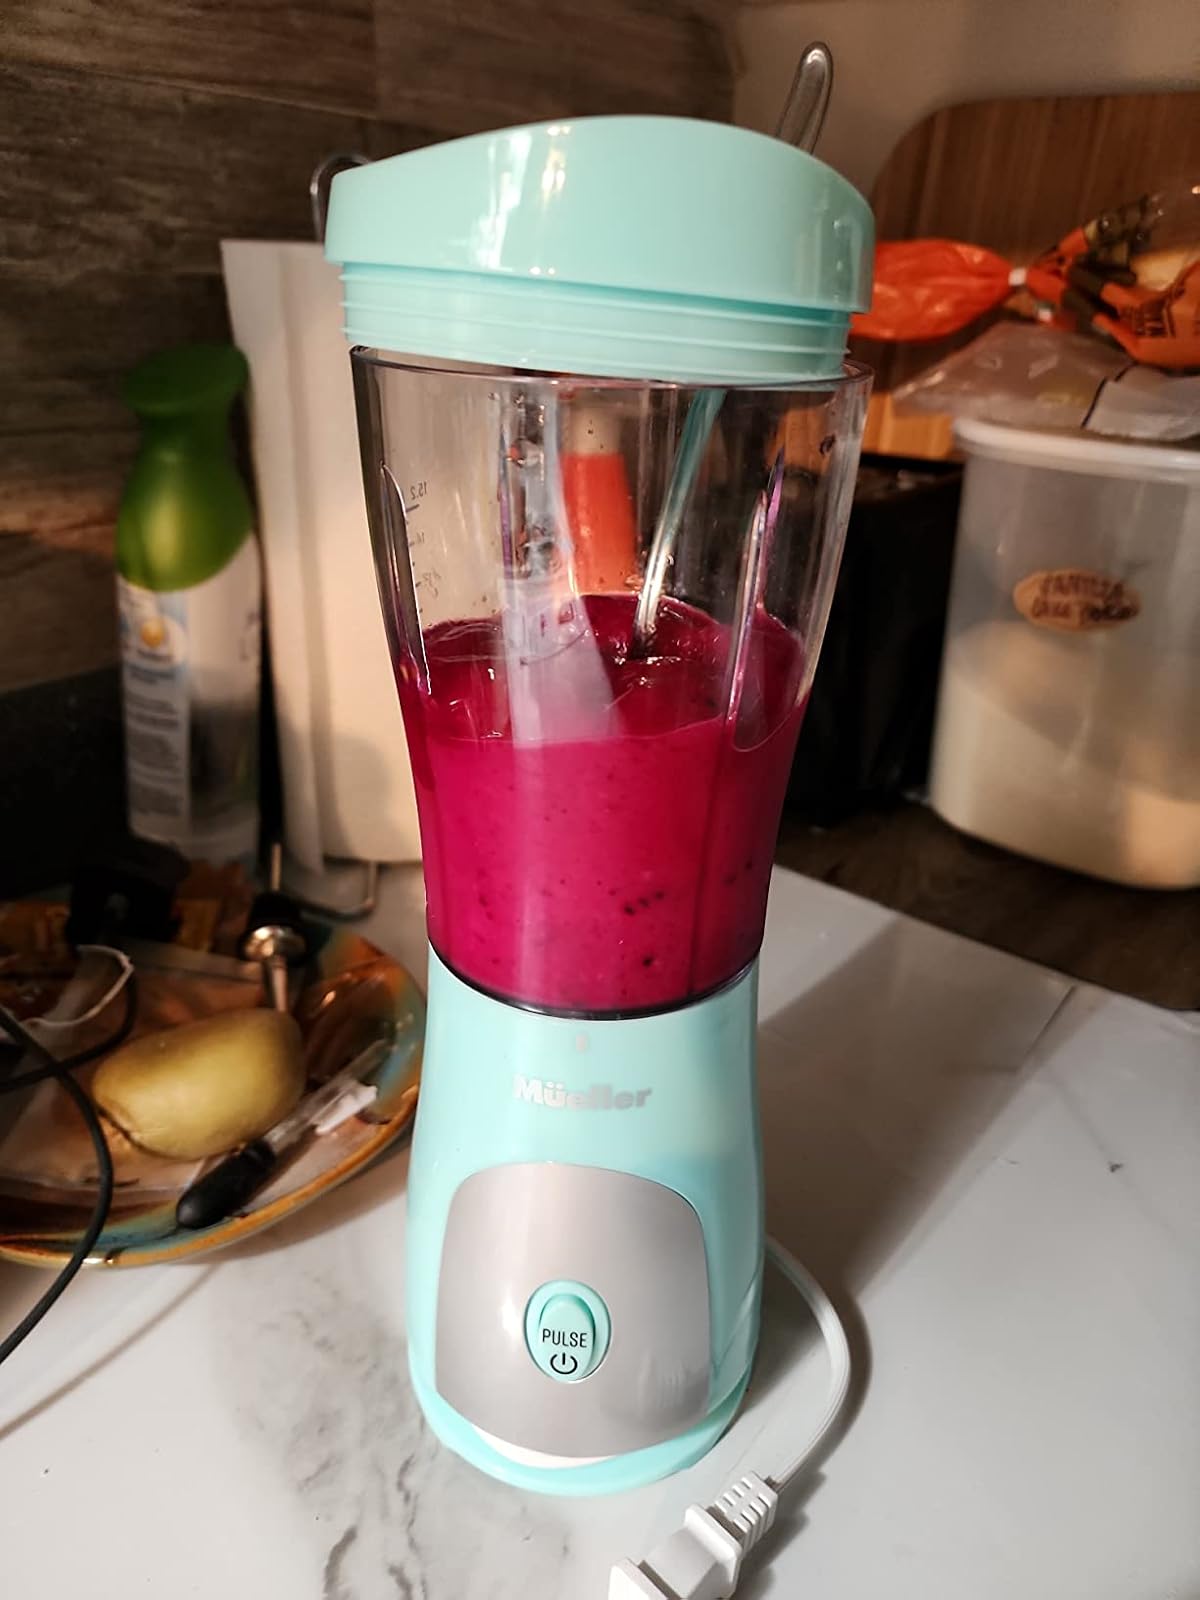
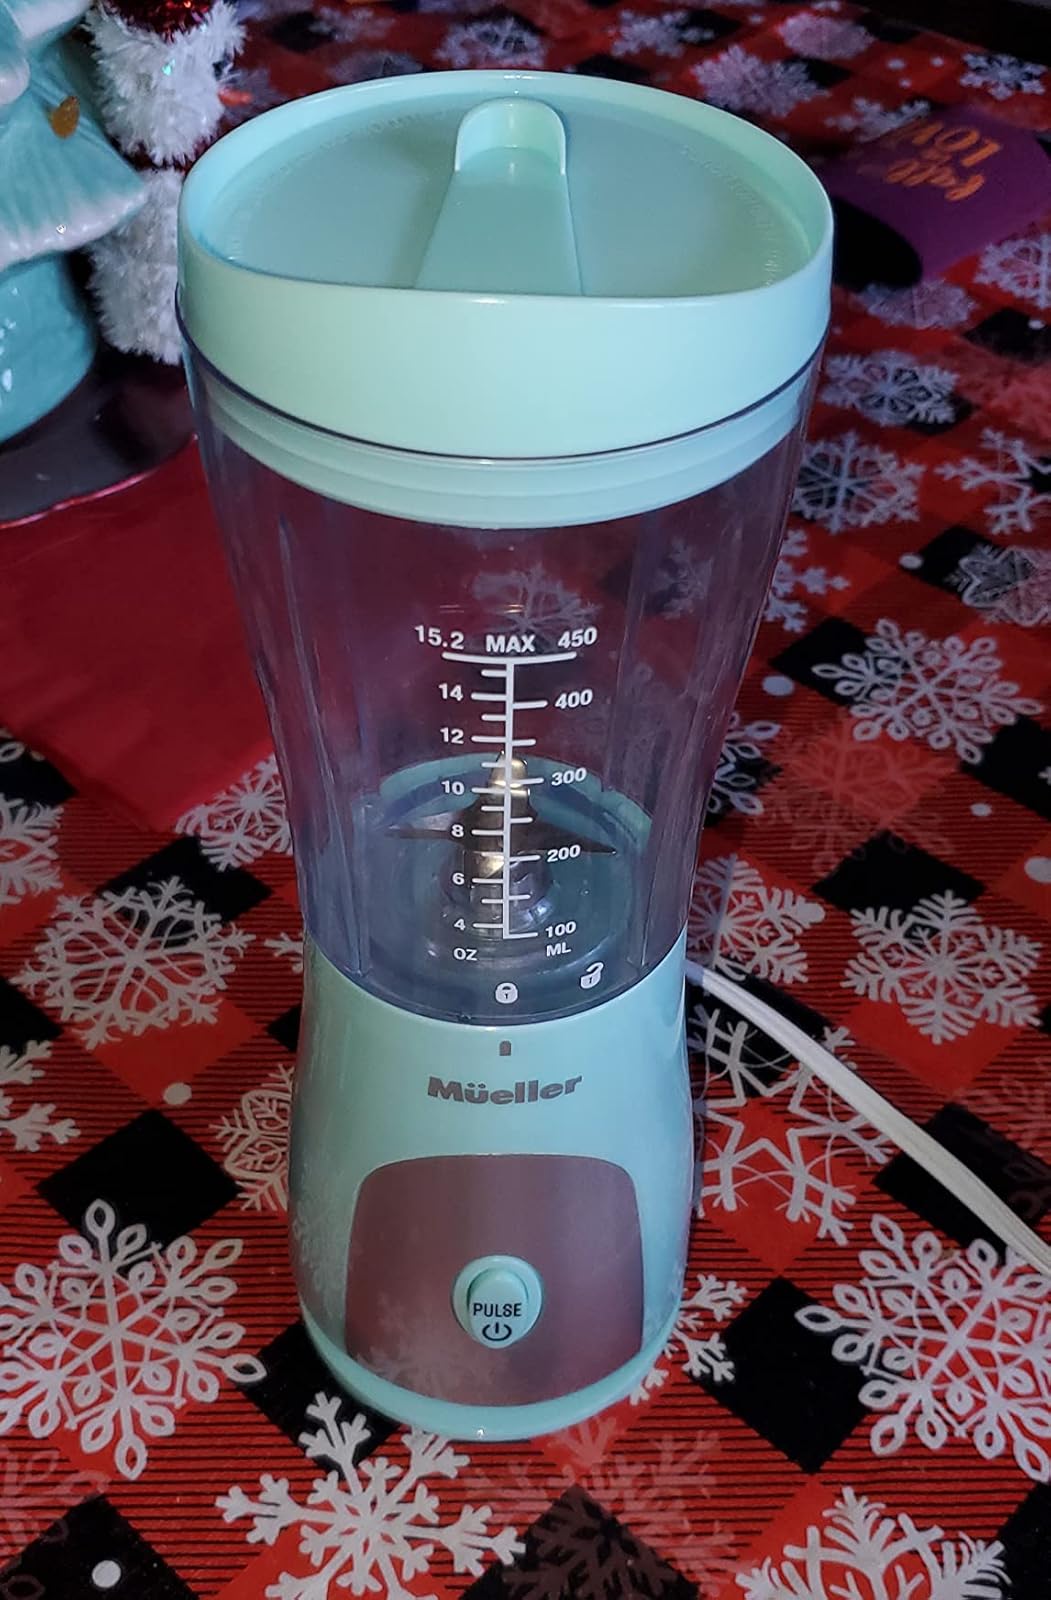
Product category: items_blender
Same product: yes